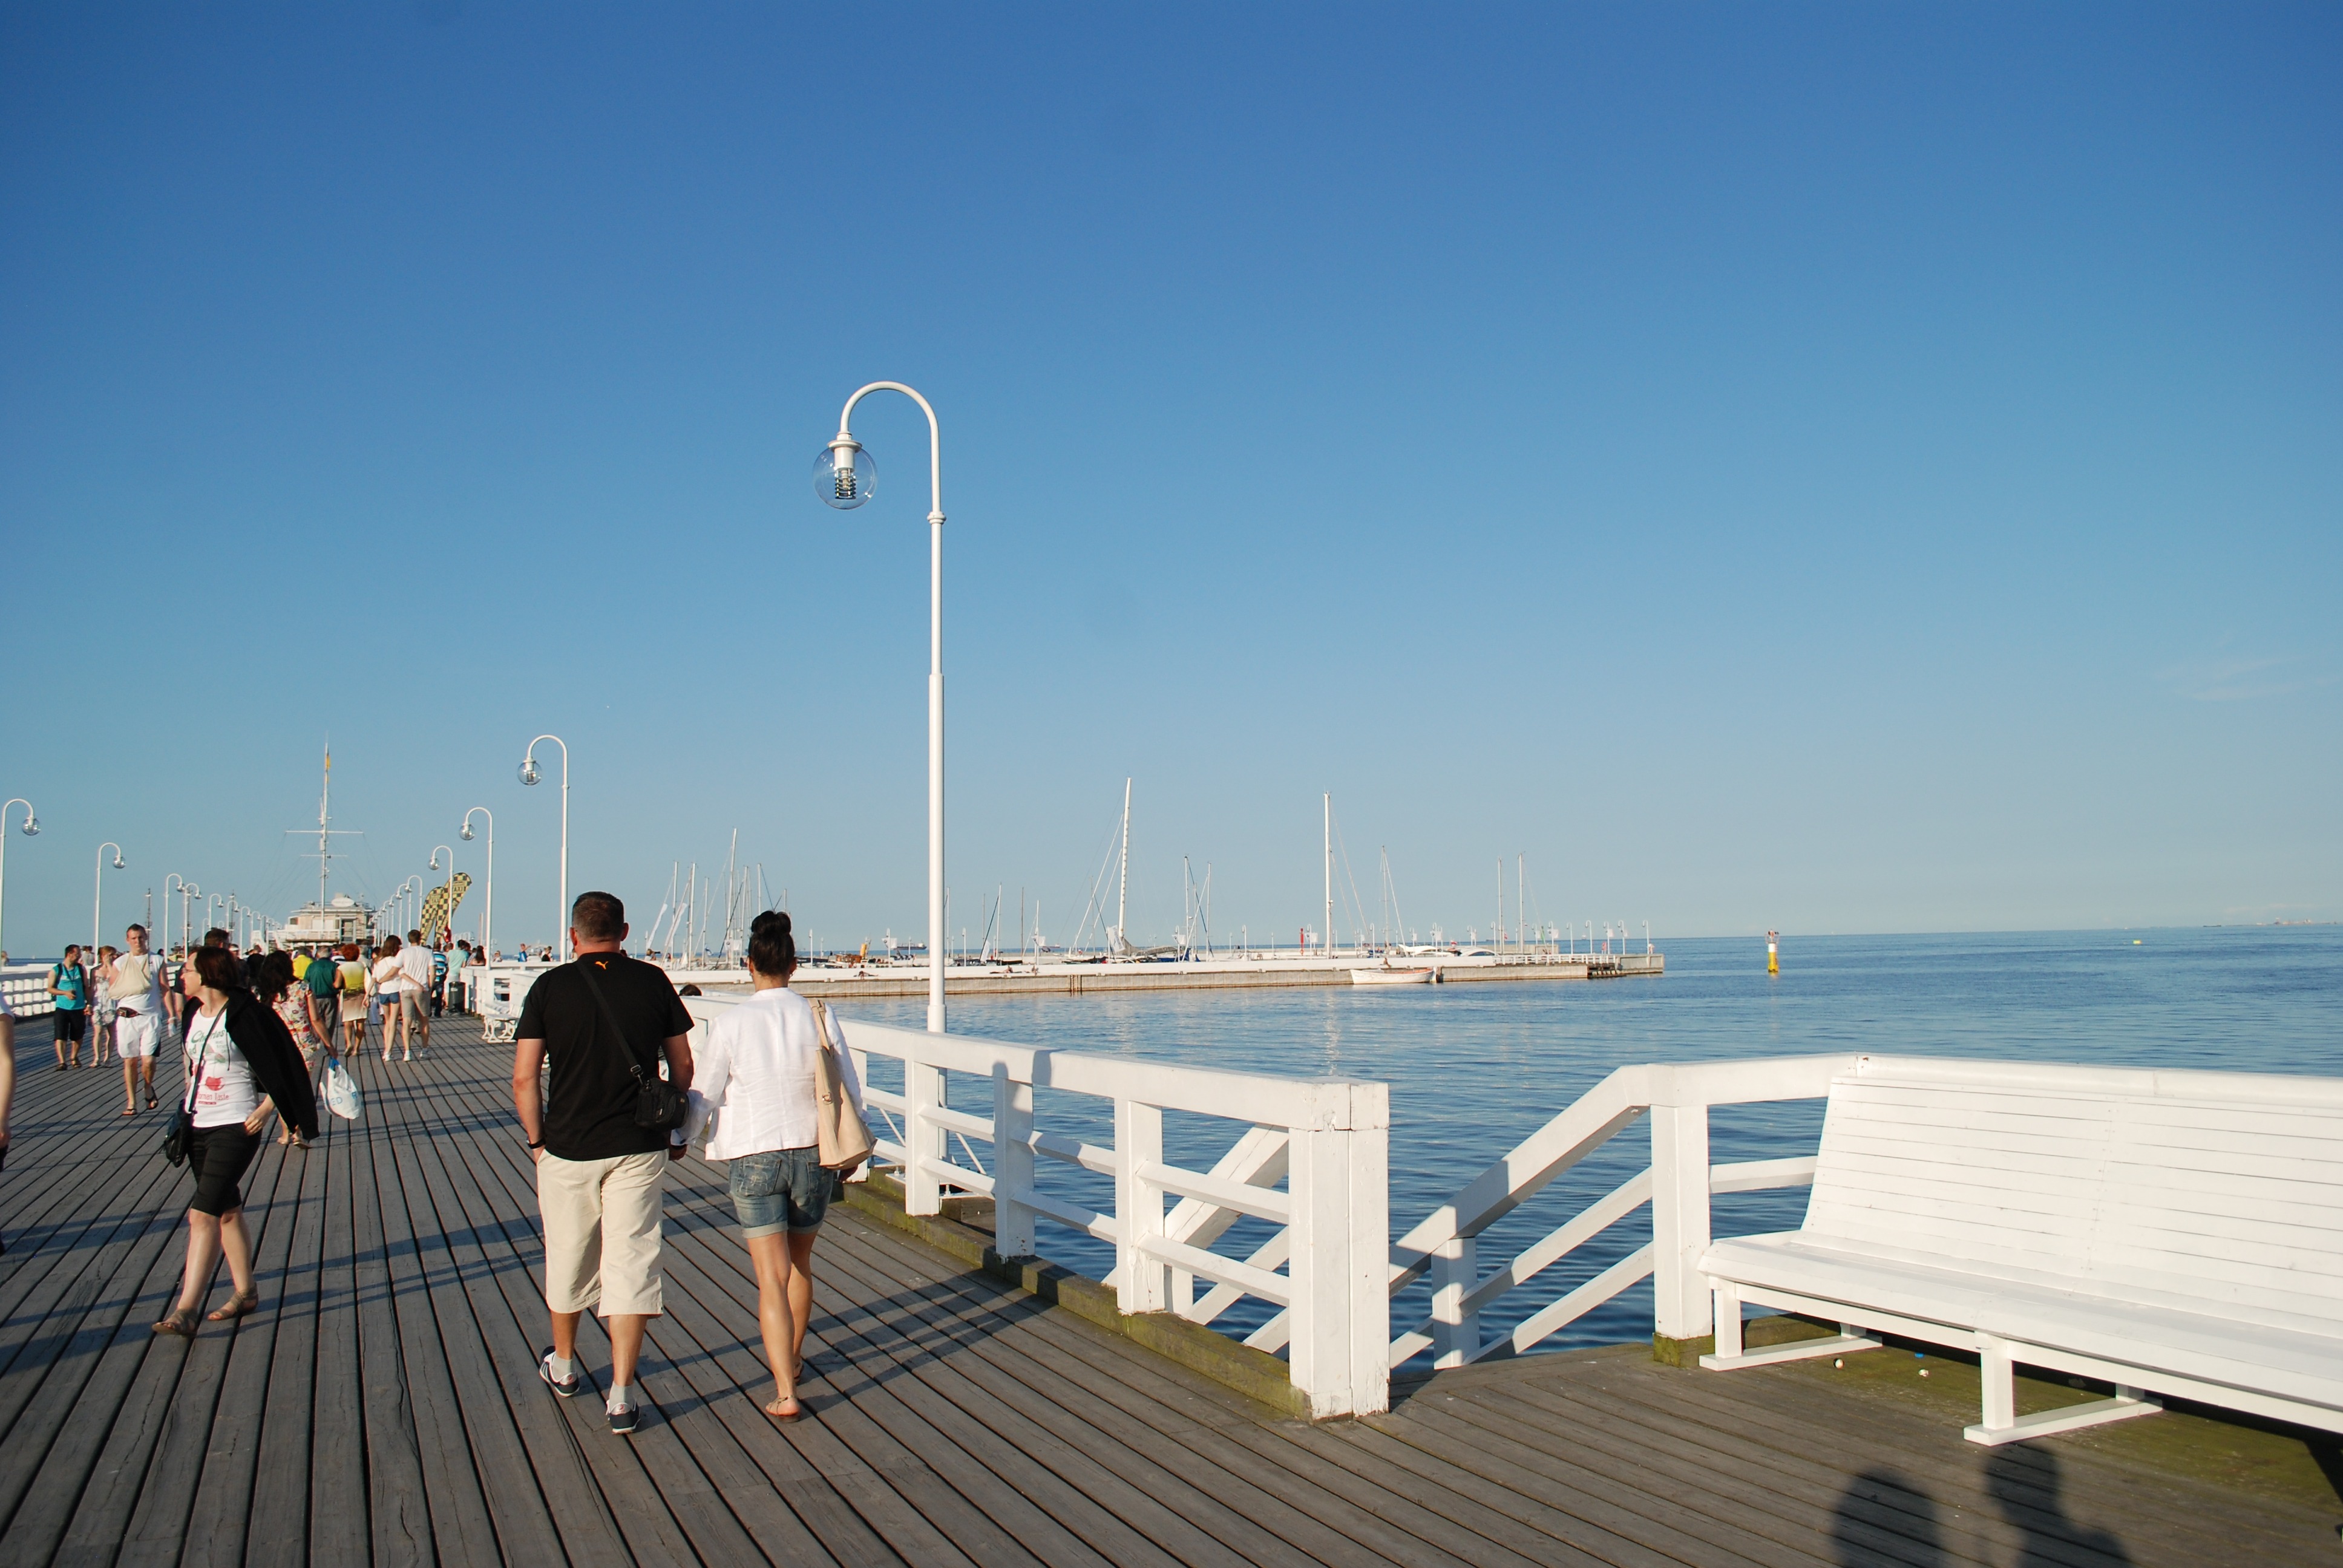
beach, sea, coast, water, ocean, horizon, dock, boardwalk, pier, walkway, vacation, tower, bay, marina, sopot, the baltic sea, the coast of the baltic sea, the pier, a view of the sea